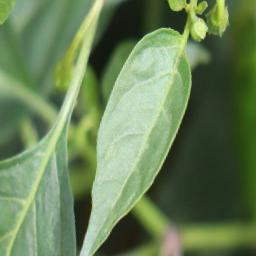
Label: mites_and_trips